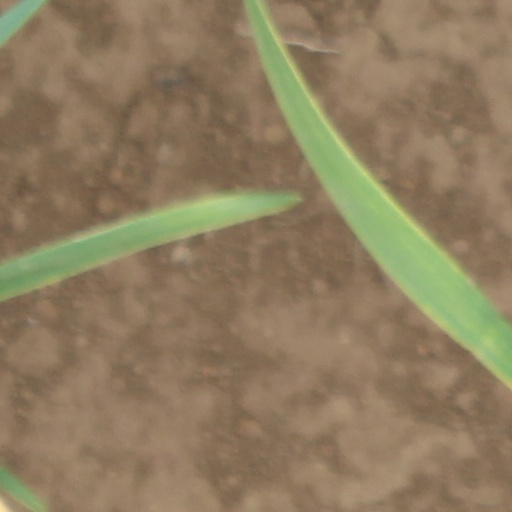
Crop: wheat